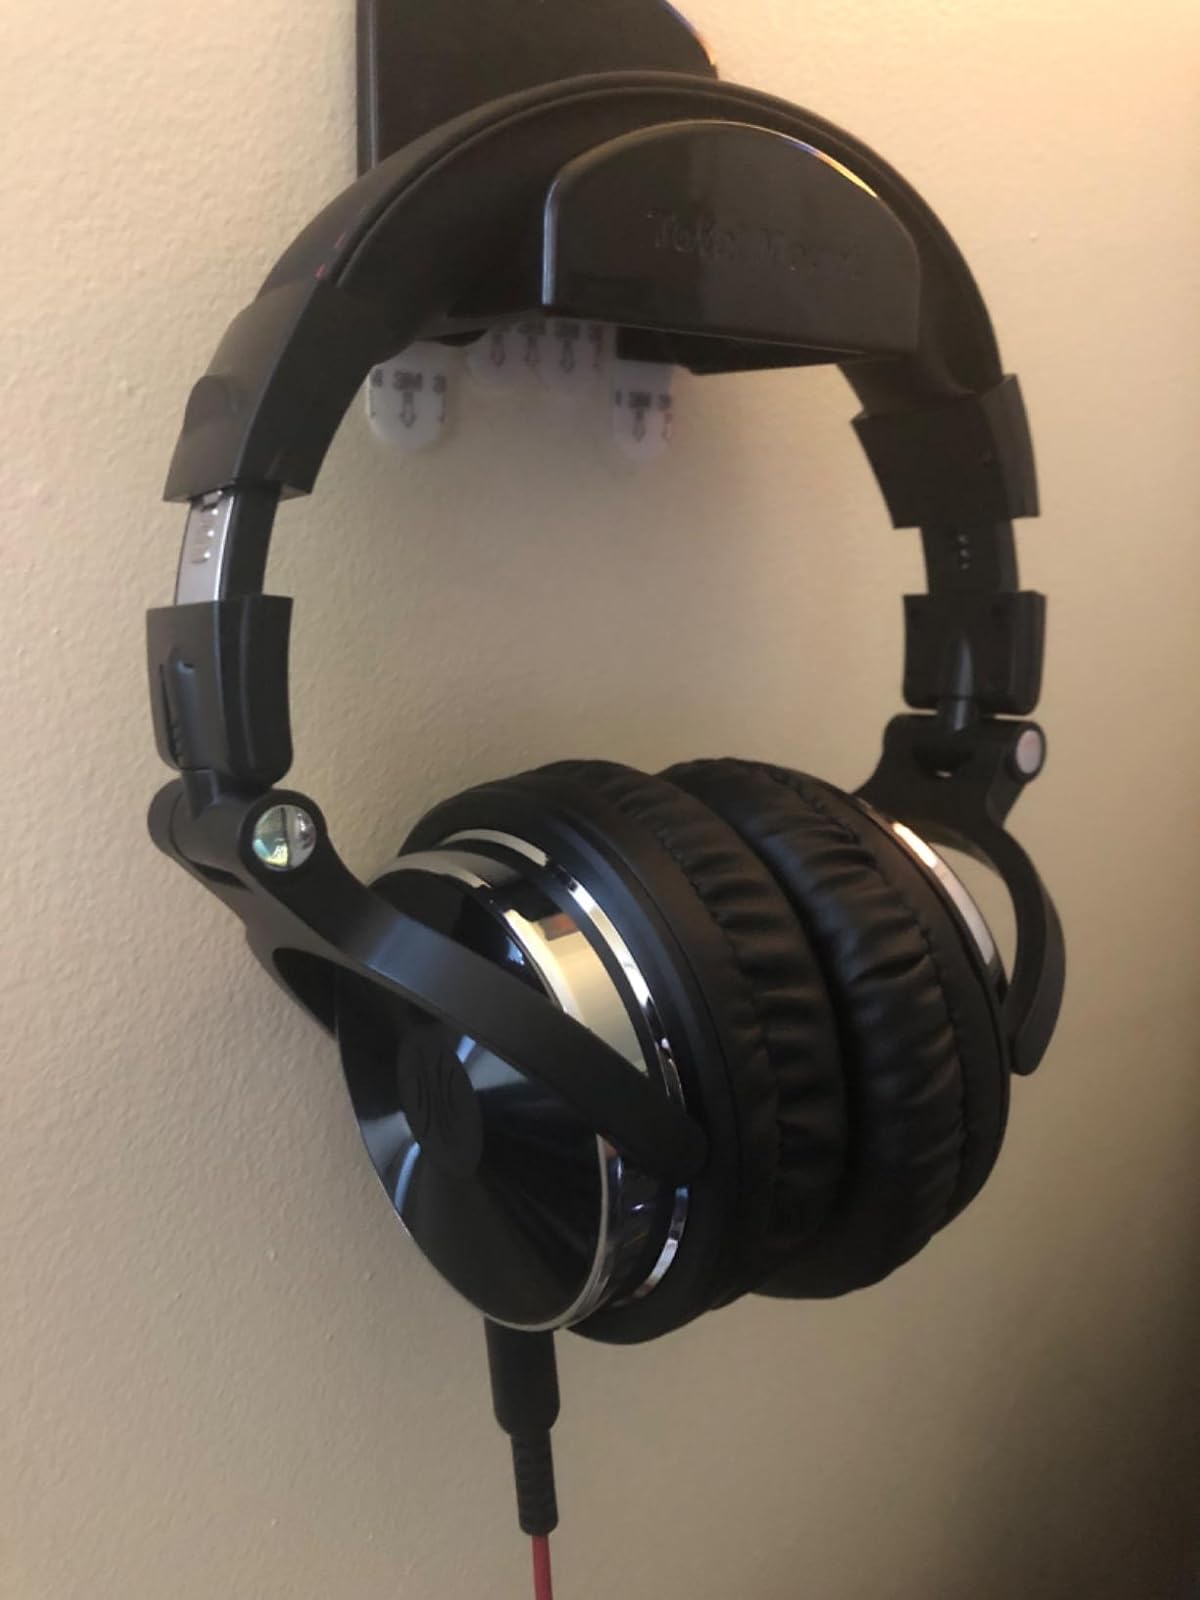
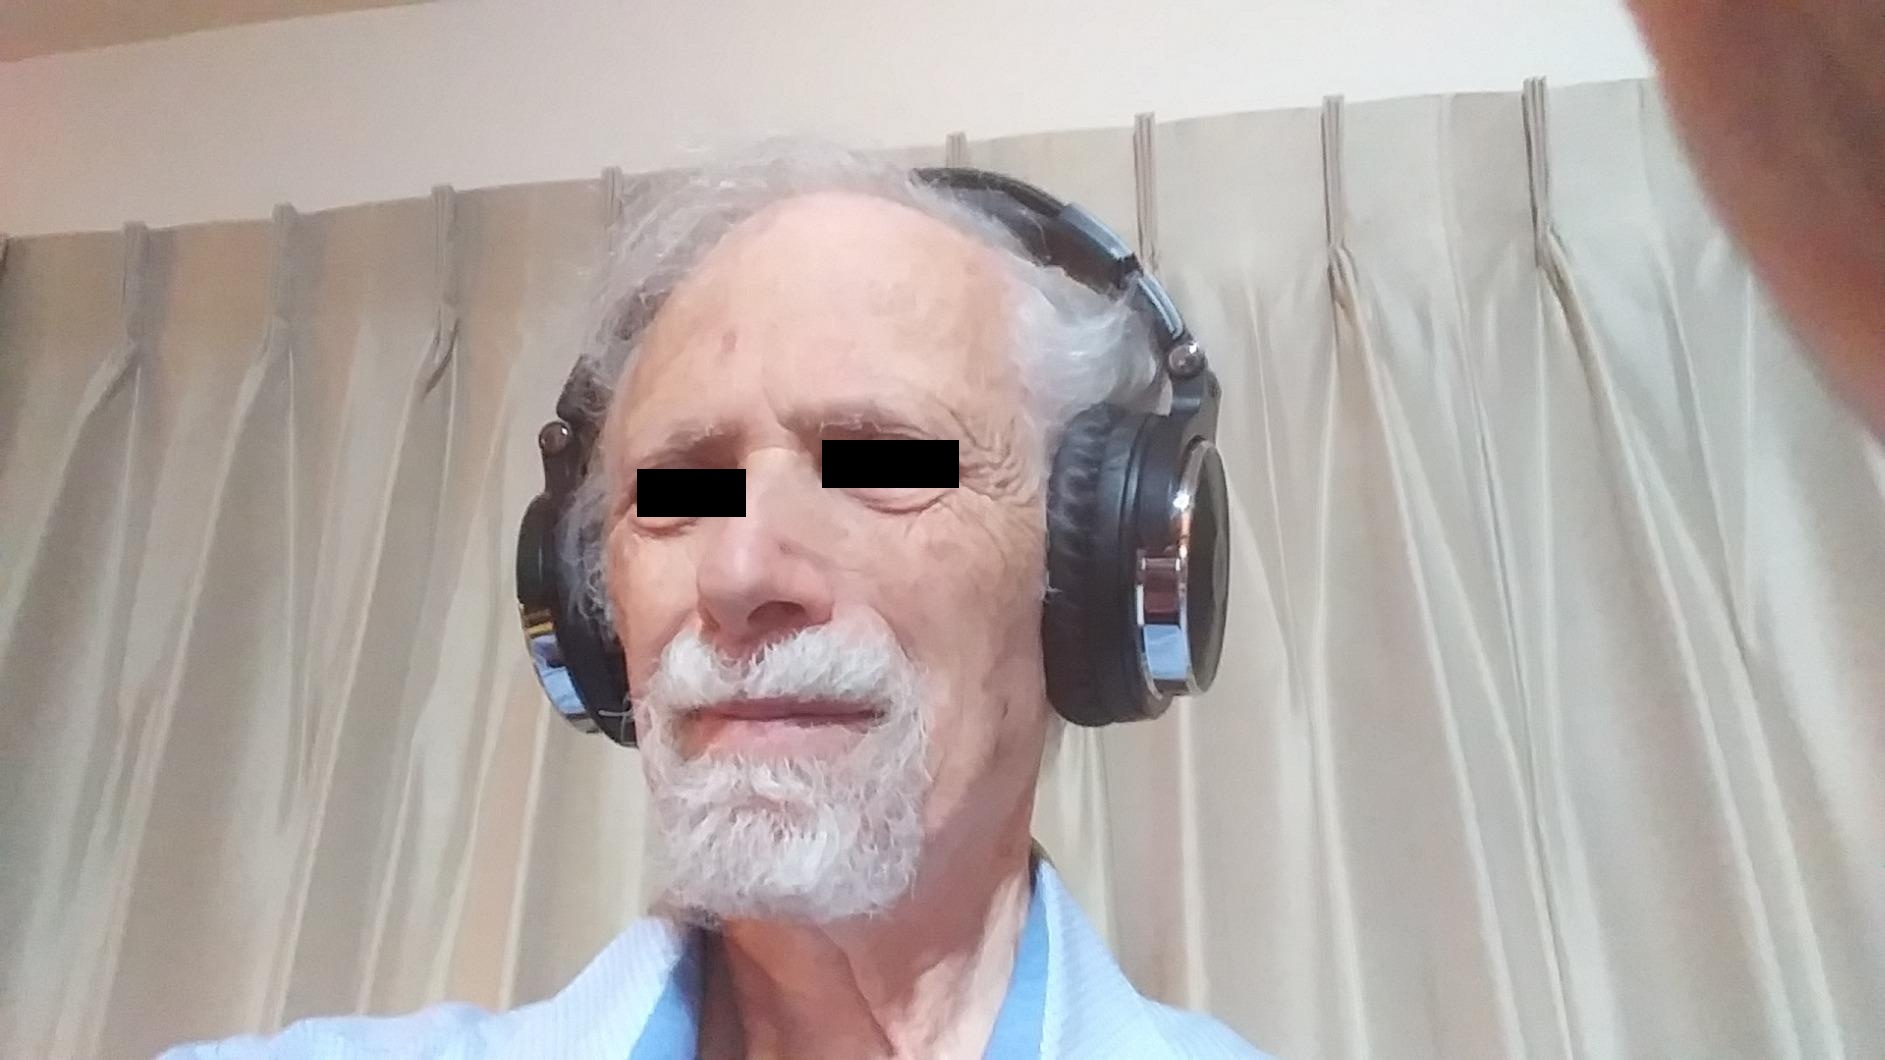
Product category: headphones
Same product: yes